Julio Kaplan

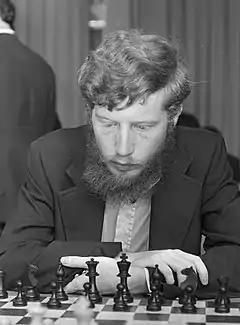
Kaplan in 1974

Julio Argentino Kaplan Pera (born 25 July 1950, Argentina) is a Puerto Rican chess player, former world junior chess champion as well as software developer and founder of Heuristic Software.